Up (Cardi B song)

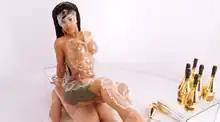
To resemble "water flowing across her body", the rapper wears a "transparent ensemble" on top of a glass table in one of the scenes, custom made with thermoplastic by Amsterdam-based designer Esmay Wagemans.

The official music video directed by Tanu Muino was released to YouTube alongside the song on February 5, 2021. The official lyric video and the first part of the behind-the-scenes video series were released on February 9. Cardi B mainly worked with independent fashion designers and custom-made brands for statement pieces depicted in the music video.